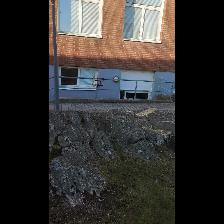
Label: NonHuman